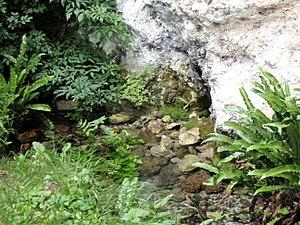
Source au pied des rochers de Courçay
Courçay est une commune française située dans le département d'Indre-et-Loire, en région Centre-Val de Loire.